Conchita Wurst

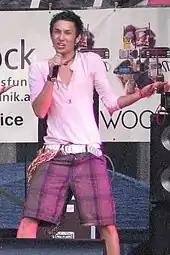
Neuwirth performing in 2007

In 2006, Neuwirth took part in the third edition of the Austrian TV show "Starmania", finishing in second place behind Nadine Beiler. One year later, Neuwirth founded the boyband Jetzt Anders!, but the group disbanded that same year.